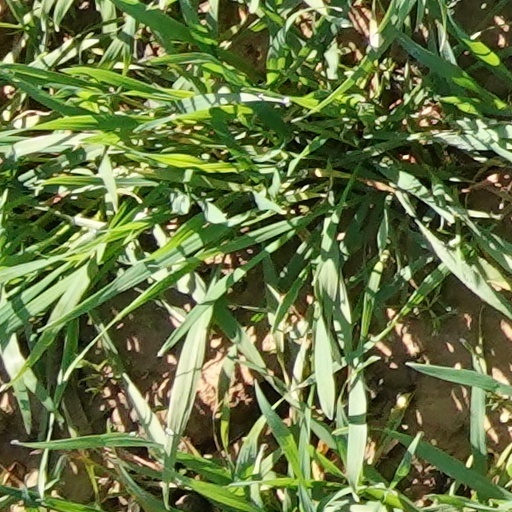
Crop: wheat